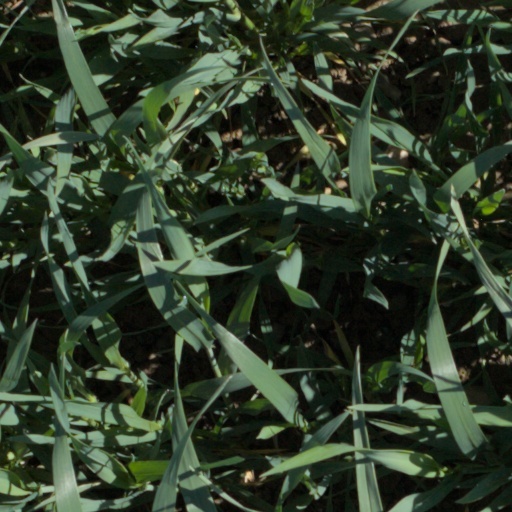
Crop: wheat